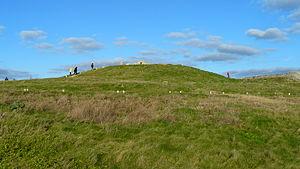
Tumulus de Beg an Dorchenn (pointe de la Torche), en Plomeur, pays Bigouden, Finistère, Bretagne. Au sommet, le dolmen.
La pointe de la Torche est une presqu'île naturelle barrant l'extrémité sud-est de la baie d'Audierne, sur la commune de Plomeur, en pays Bigouden, dans le Finistère, en Bretagne. Ce promontoire garde les empreintes d'une présence humaine au mésolithique et au néolithique. Le plan d'eau est très fréquenté par les amateurs de sports de glisse.
Le tumulus de Beg an Dorchenn s'élève sur une éminence naturelle dominant la baie d'Audierne, sur la presqu'île dite pointe de la Torche, en Plomeur, commune du pays Bigouden, dans le Finistère, en Bretagne.